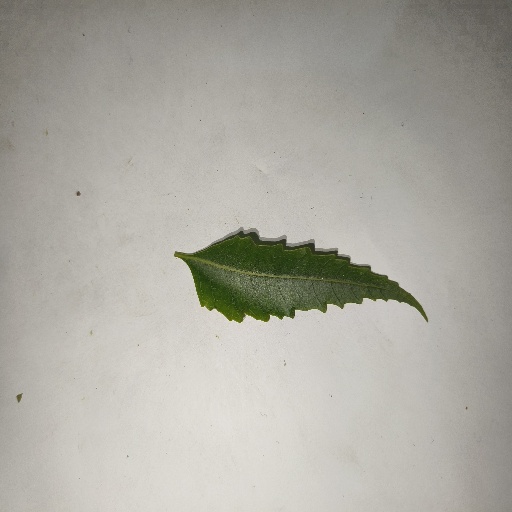
Species: Neem
Leaf condition: Healthy Leaf